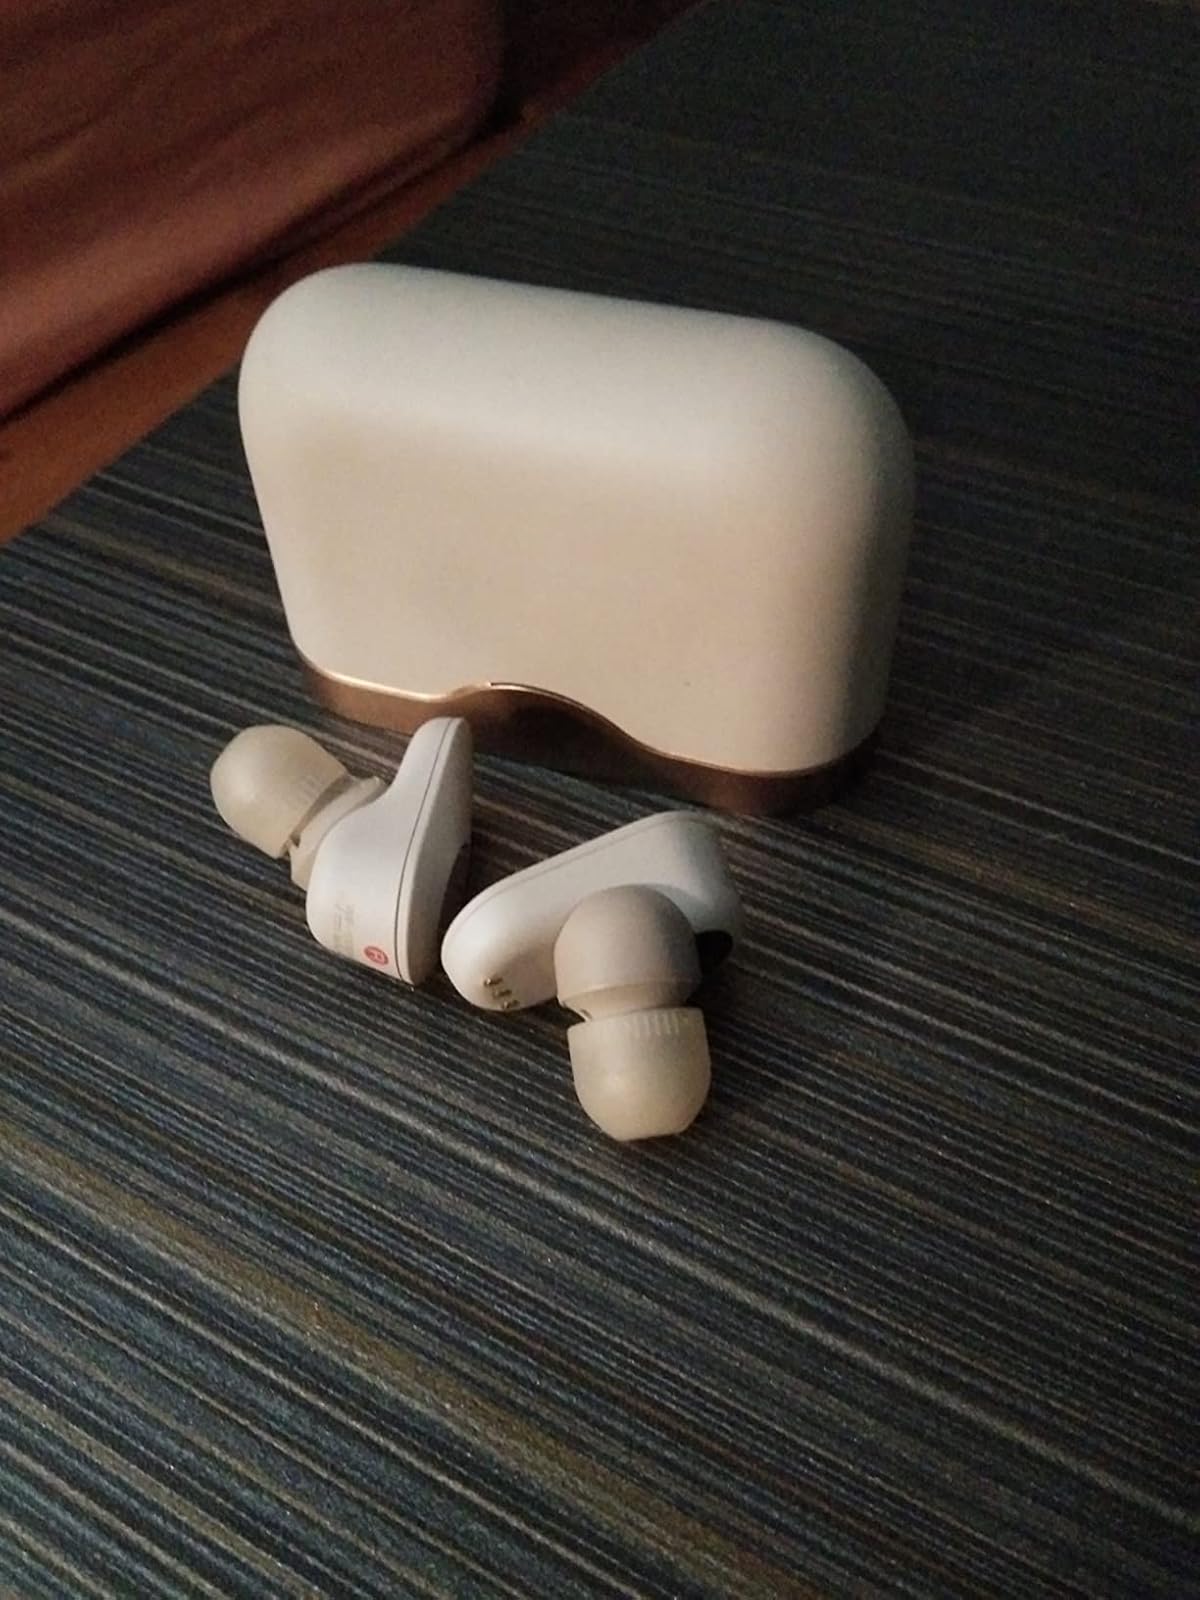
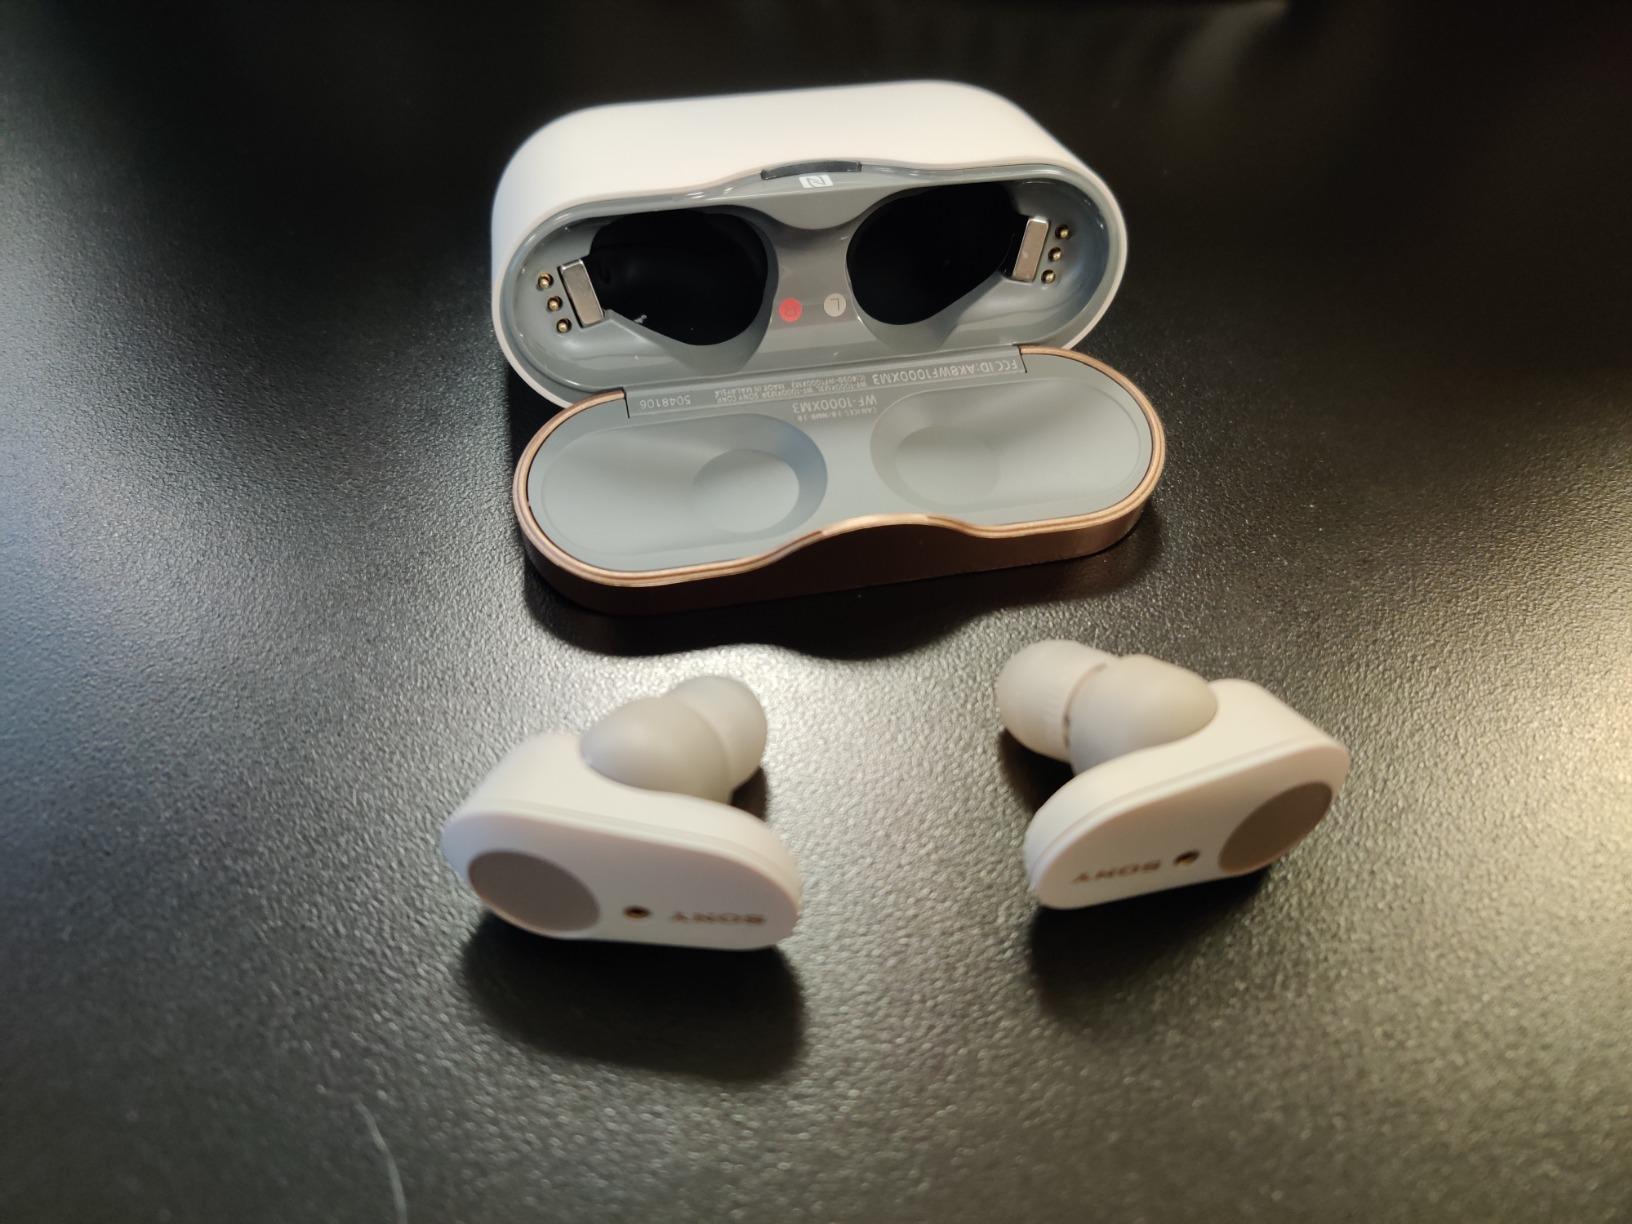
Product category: earbuds
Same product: yes